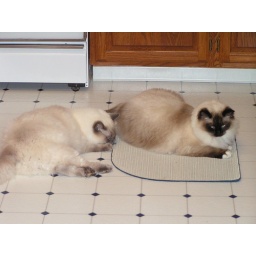
&amp;quot;We love flipping the kitchen and bathroom rugs upside down- but usually we hide under them!&amp;quot;